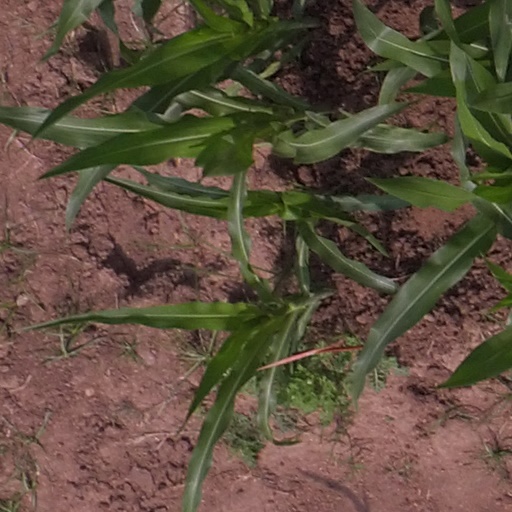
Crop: maize; corn